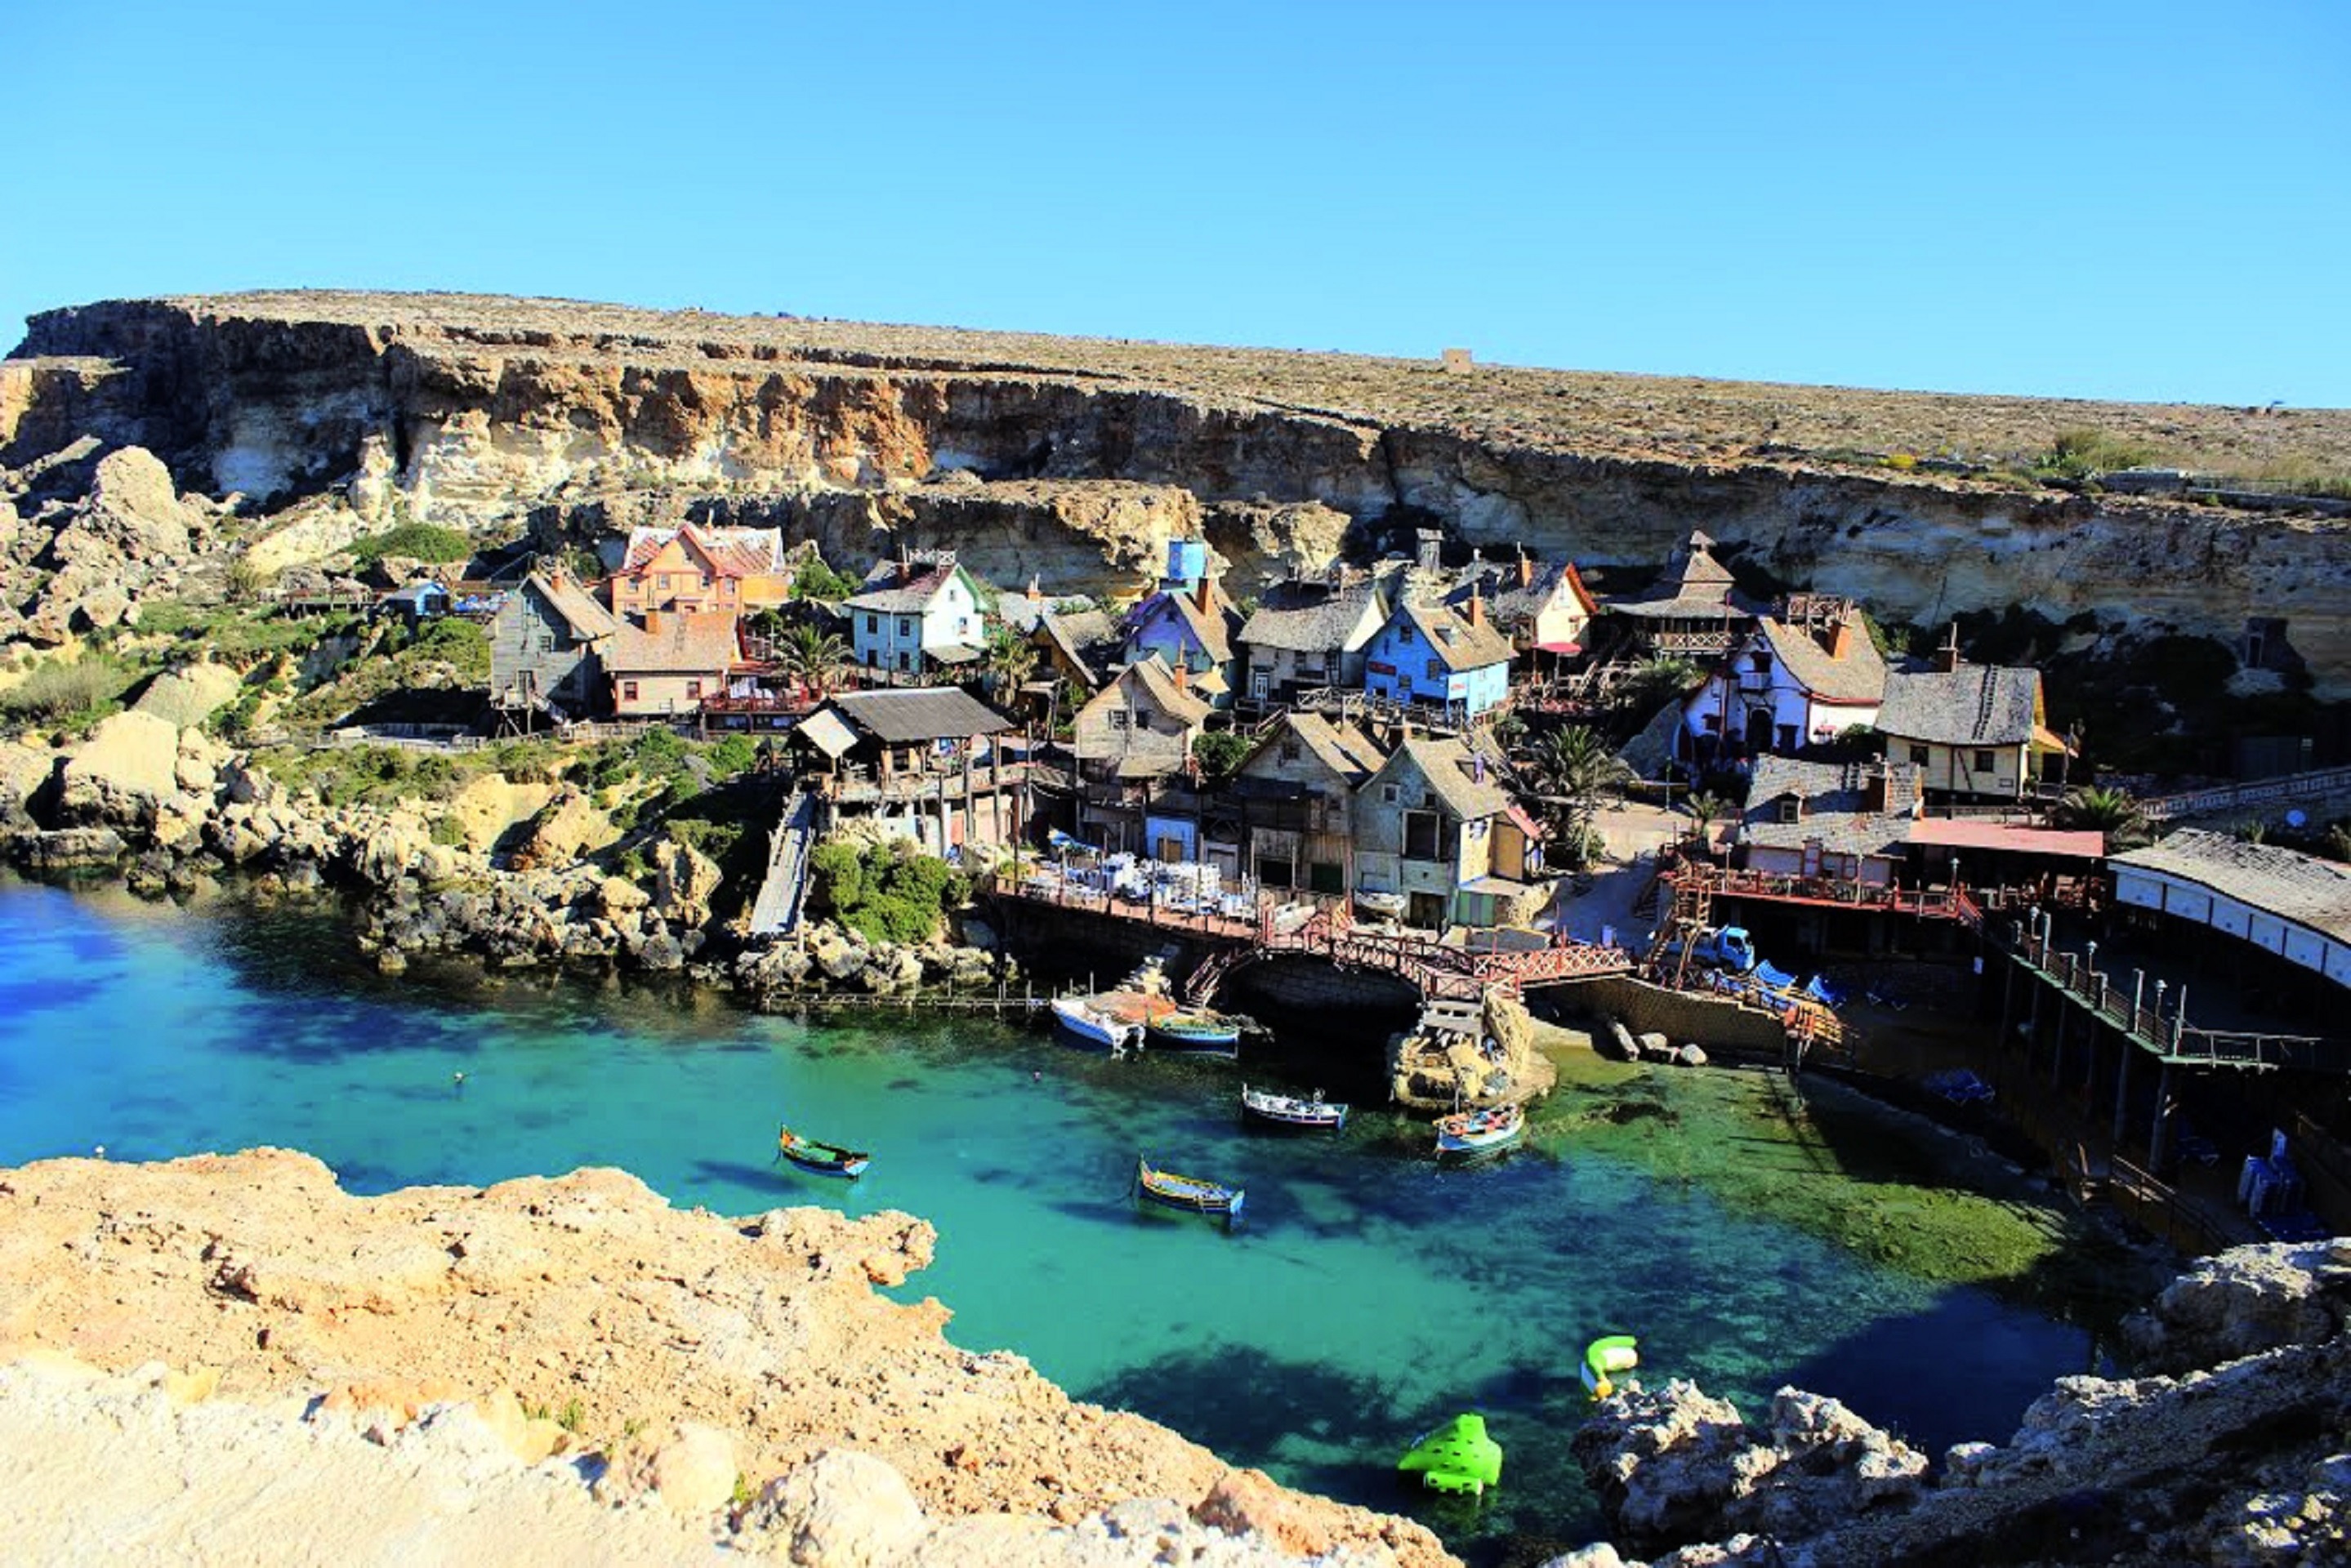
sea, coast, water, ocean, architecture, town, vacation, village, cove, bay, harbor, tourism, boats, malta, cape, gozo, aerial photography, popay village